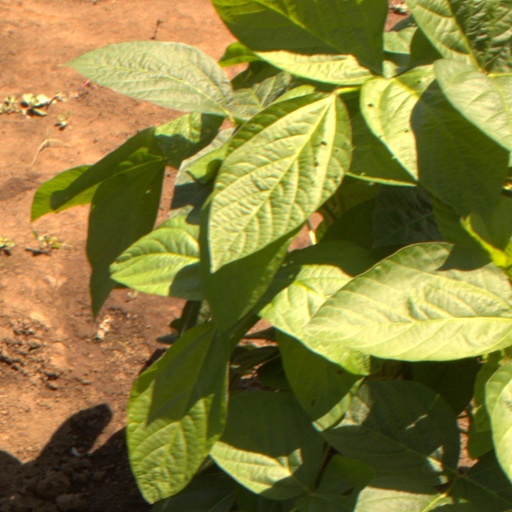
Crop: soybean